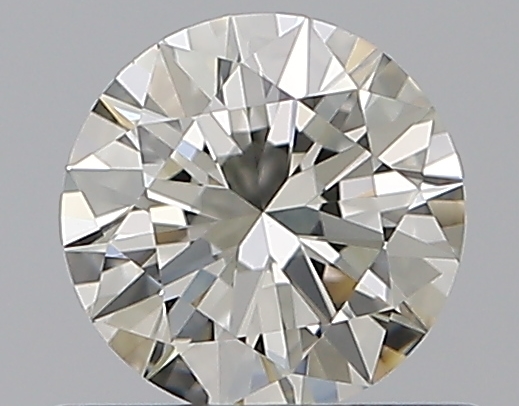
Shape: round
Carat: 0.5
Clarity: VVS2
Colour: J
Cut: EX
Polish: EX
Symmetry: EX
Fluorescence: F
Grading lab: GIA
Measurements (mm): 5.17 x 5.18 x 3.09